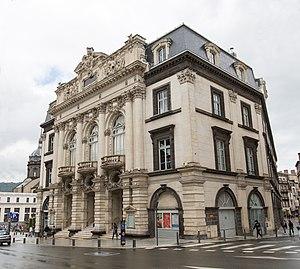
Opéra municipal de Clermont-Ferrand
Amédée Gasquet, né le 3 janvier 1852 à Clermont-Ferrand et mort à Paris 6ᵉ le 20 avril 1914, est un historien et homme politique français. Il fut maire de Clermont-Ferrand de 1888 à 1893.